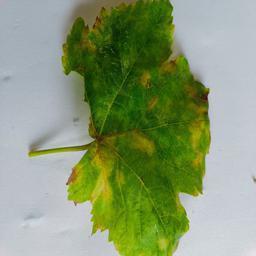
Label: Downy Mildew